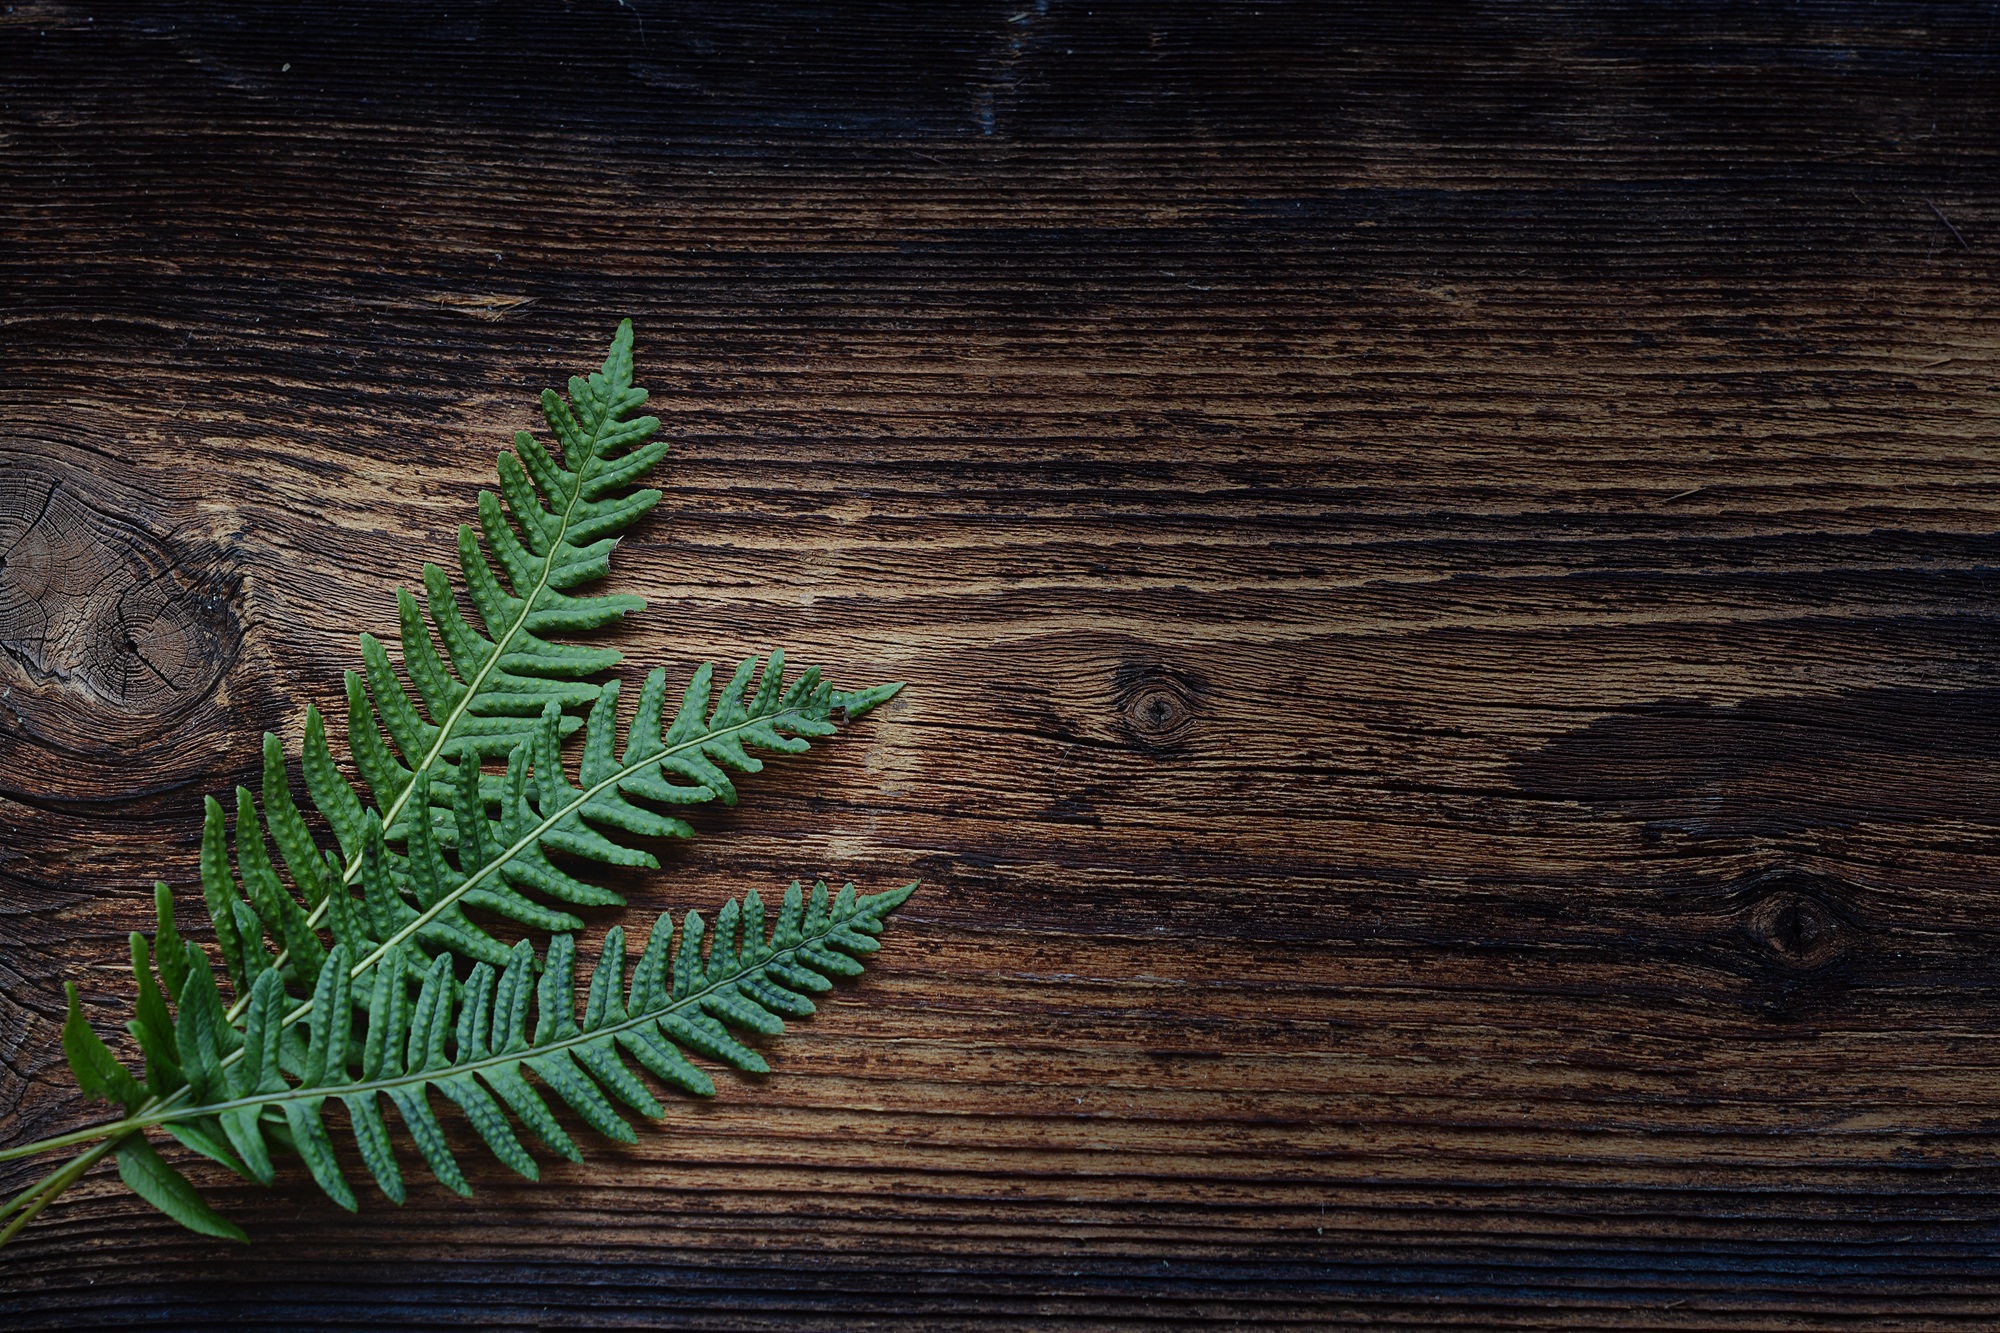
tree, branch, plant, wood, texture, leaf, flower, green, brown, soil, close, fern, negative space, text freedom, grass family, land plant, small fern